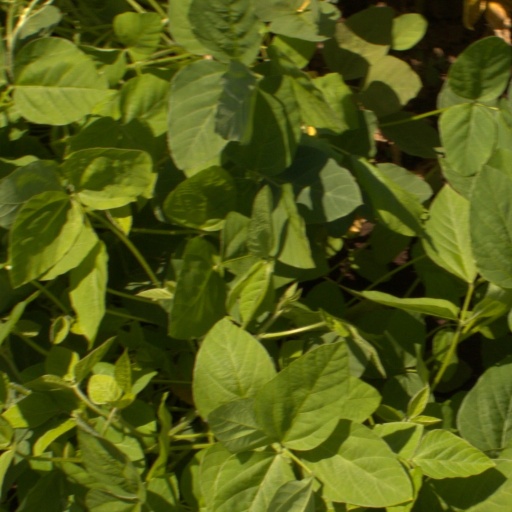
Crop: soybean